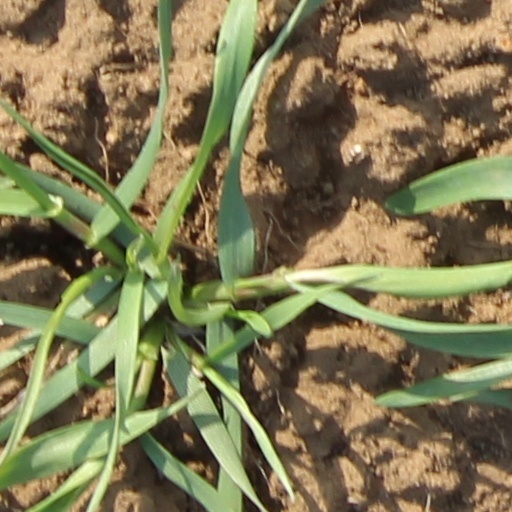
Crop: wheat